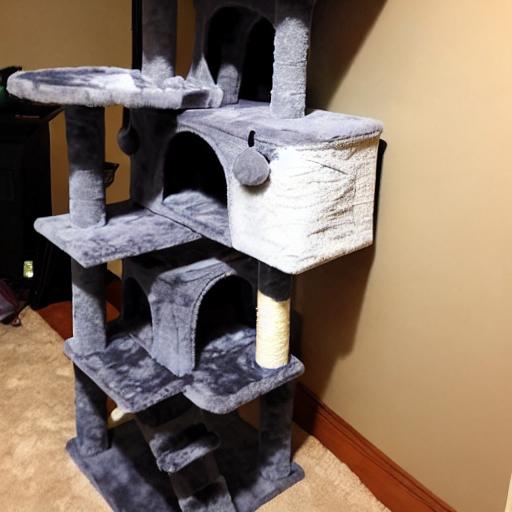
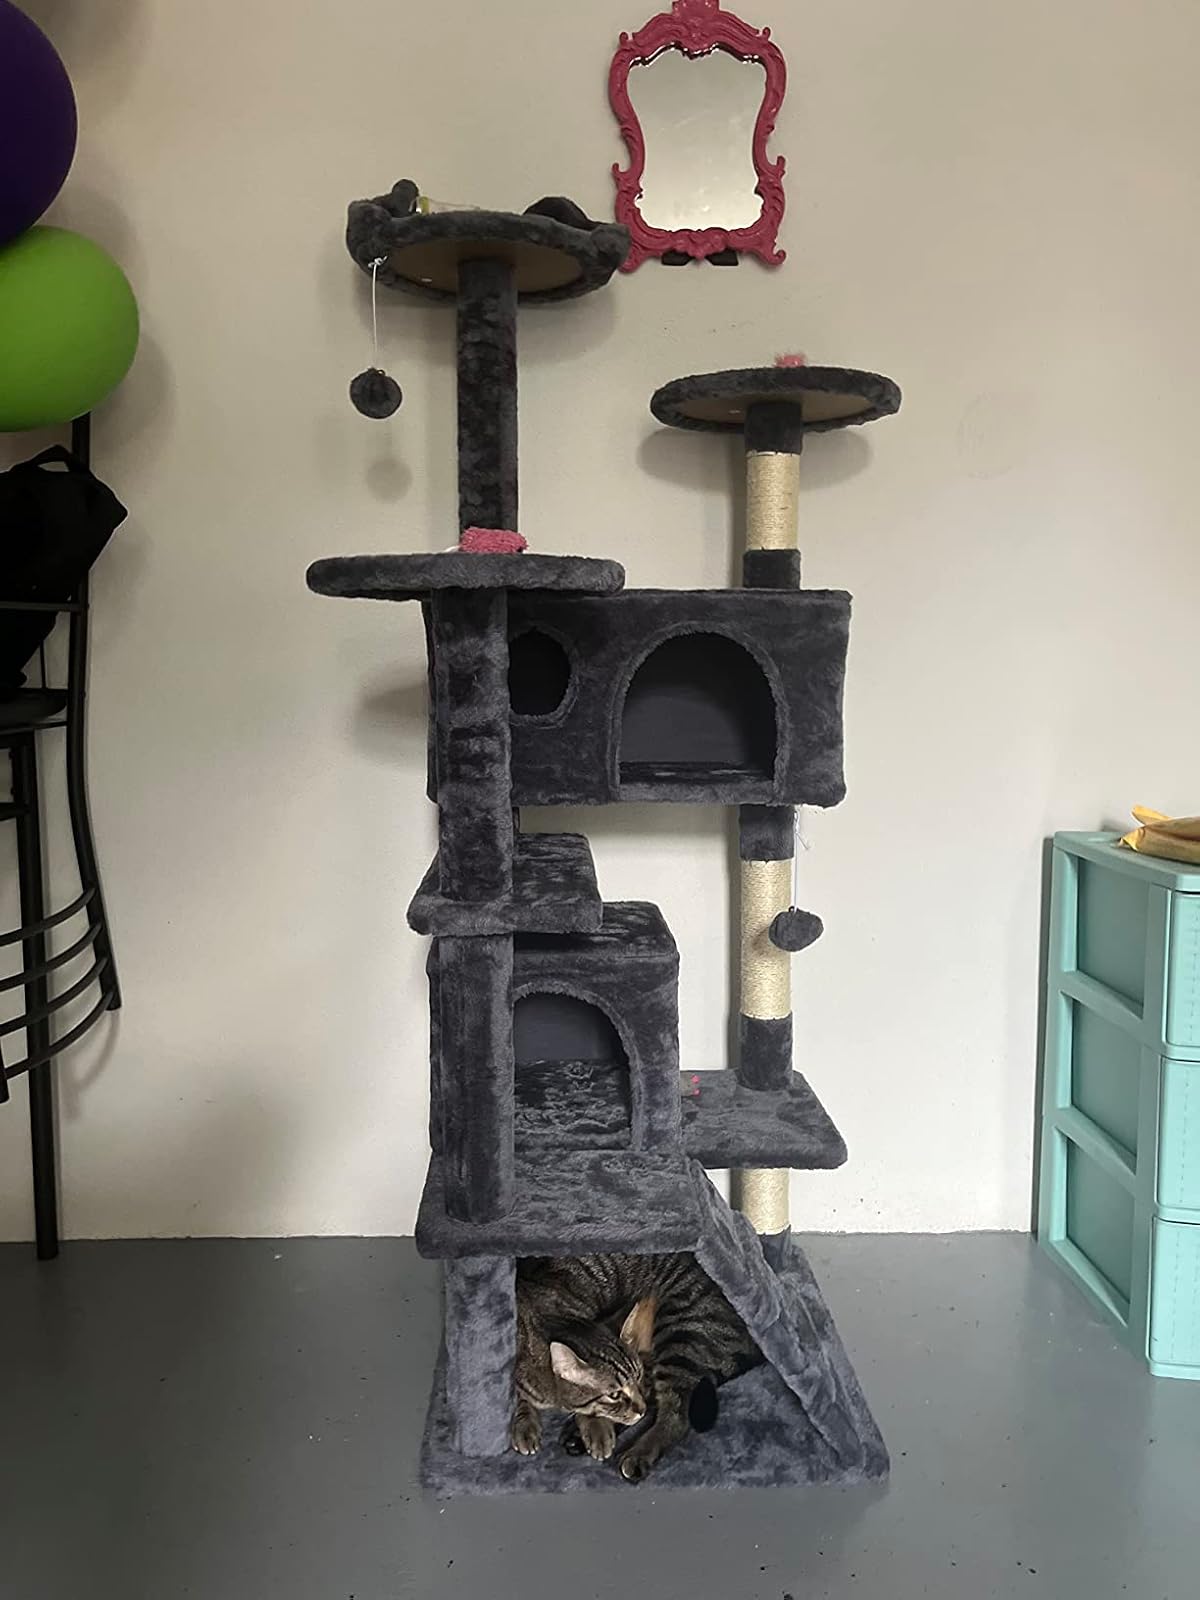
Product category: items_cat tree
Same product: no